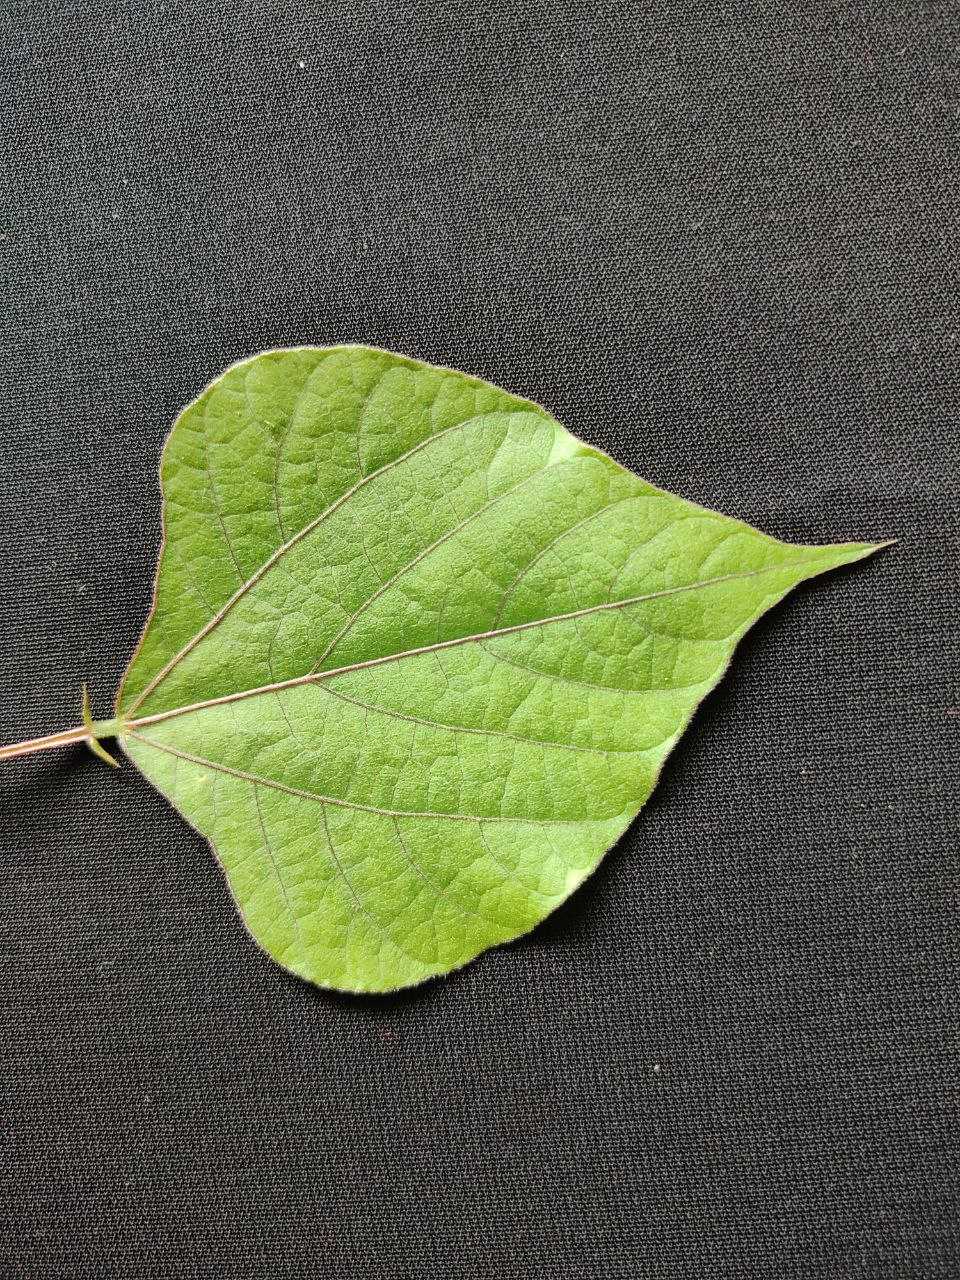
Crop: bean
Leaf condition: Fresh Leaf